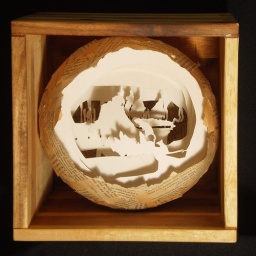
scherenschnitte cut paper in wooden diorama8x8x7